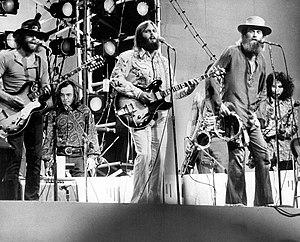
The Beach Boys est un groupe de musique pop-rock américain formé en 1961 à Hawthorne en Californie et ayant connu une très grande popularité dans les années 1960 et 1970. Il s'agit de l'un des rares groupes américains à avoir pu rivaliser musicalement avec les groupes britanniques de la même époque, tels que The Beatles, The Rolling Stones ou Pink Floyd. Affilié à l'origine à la surf music, le groupe s'est surtout distingué par ses chansons aux harmonies vocales complexes et très mélodiques.